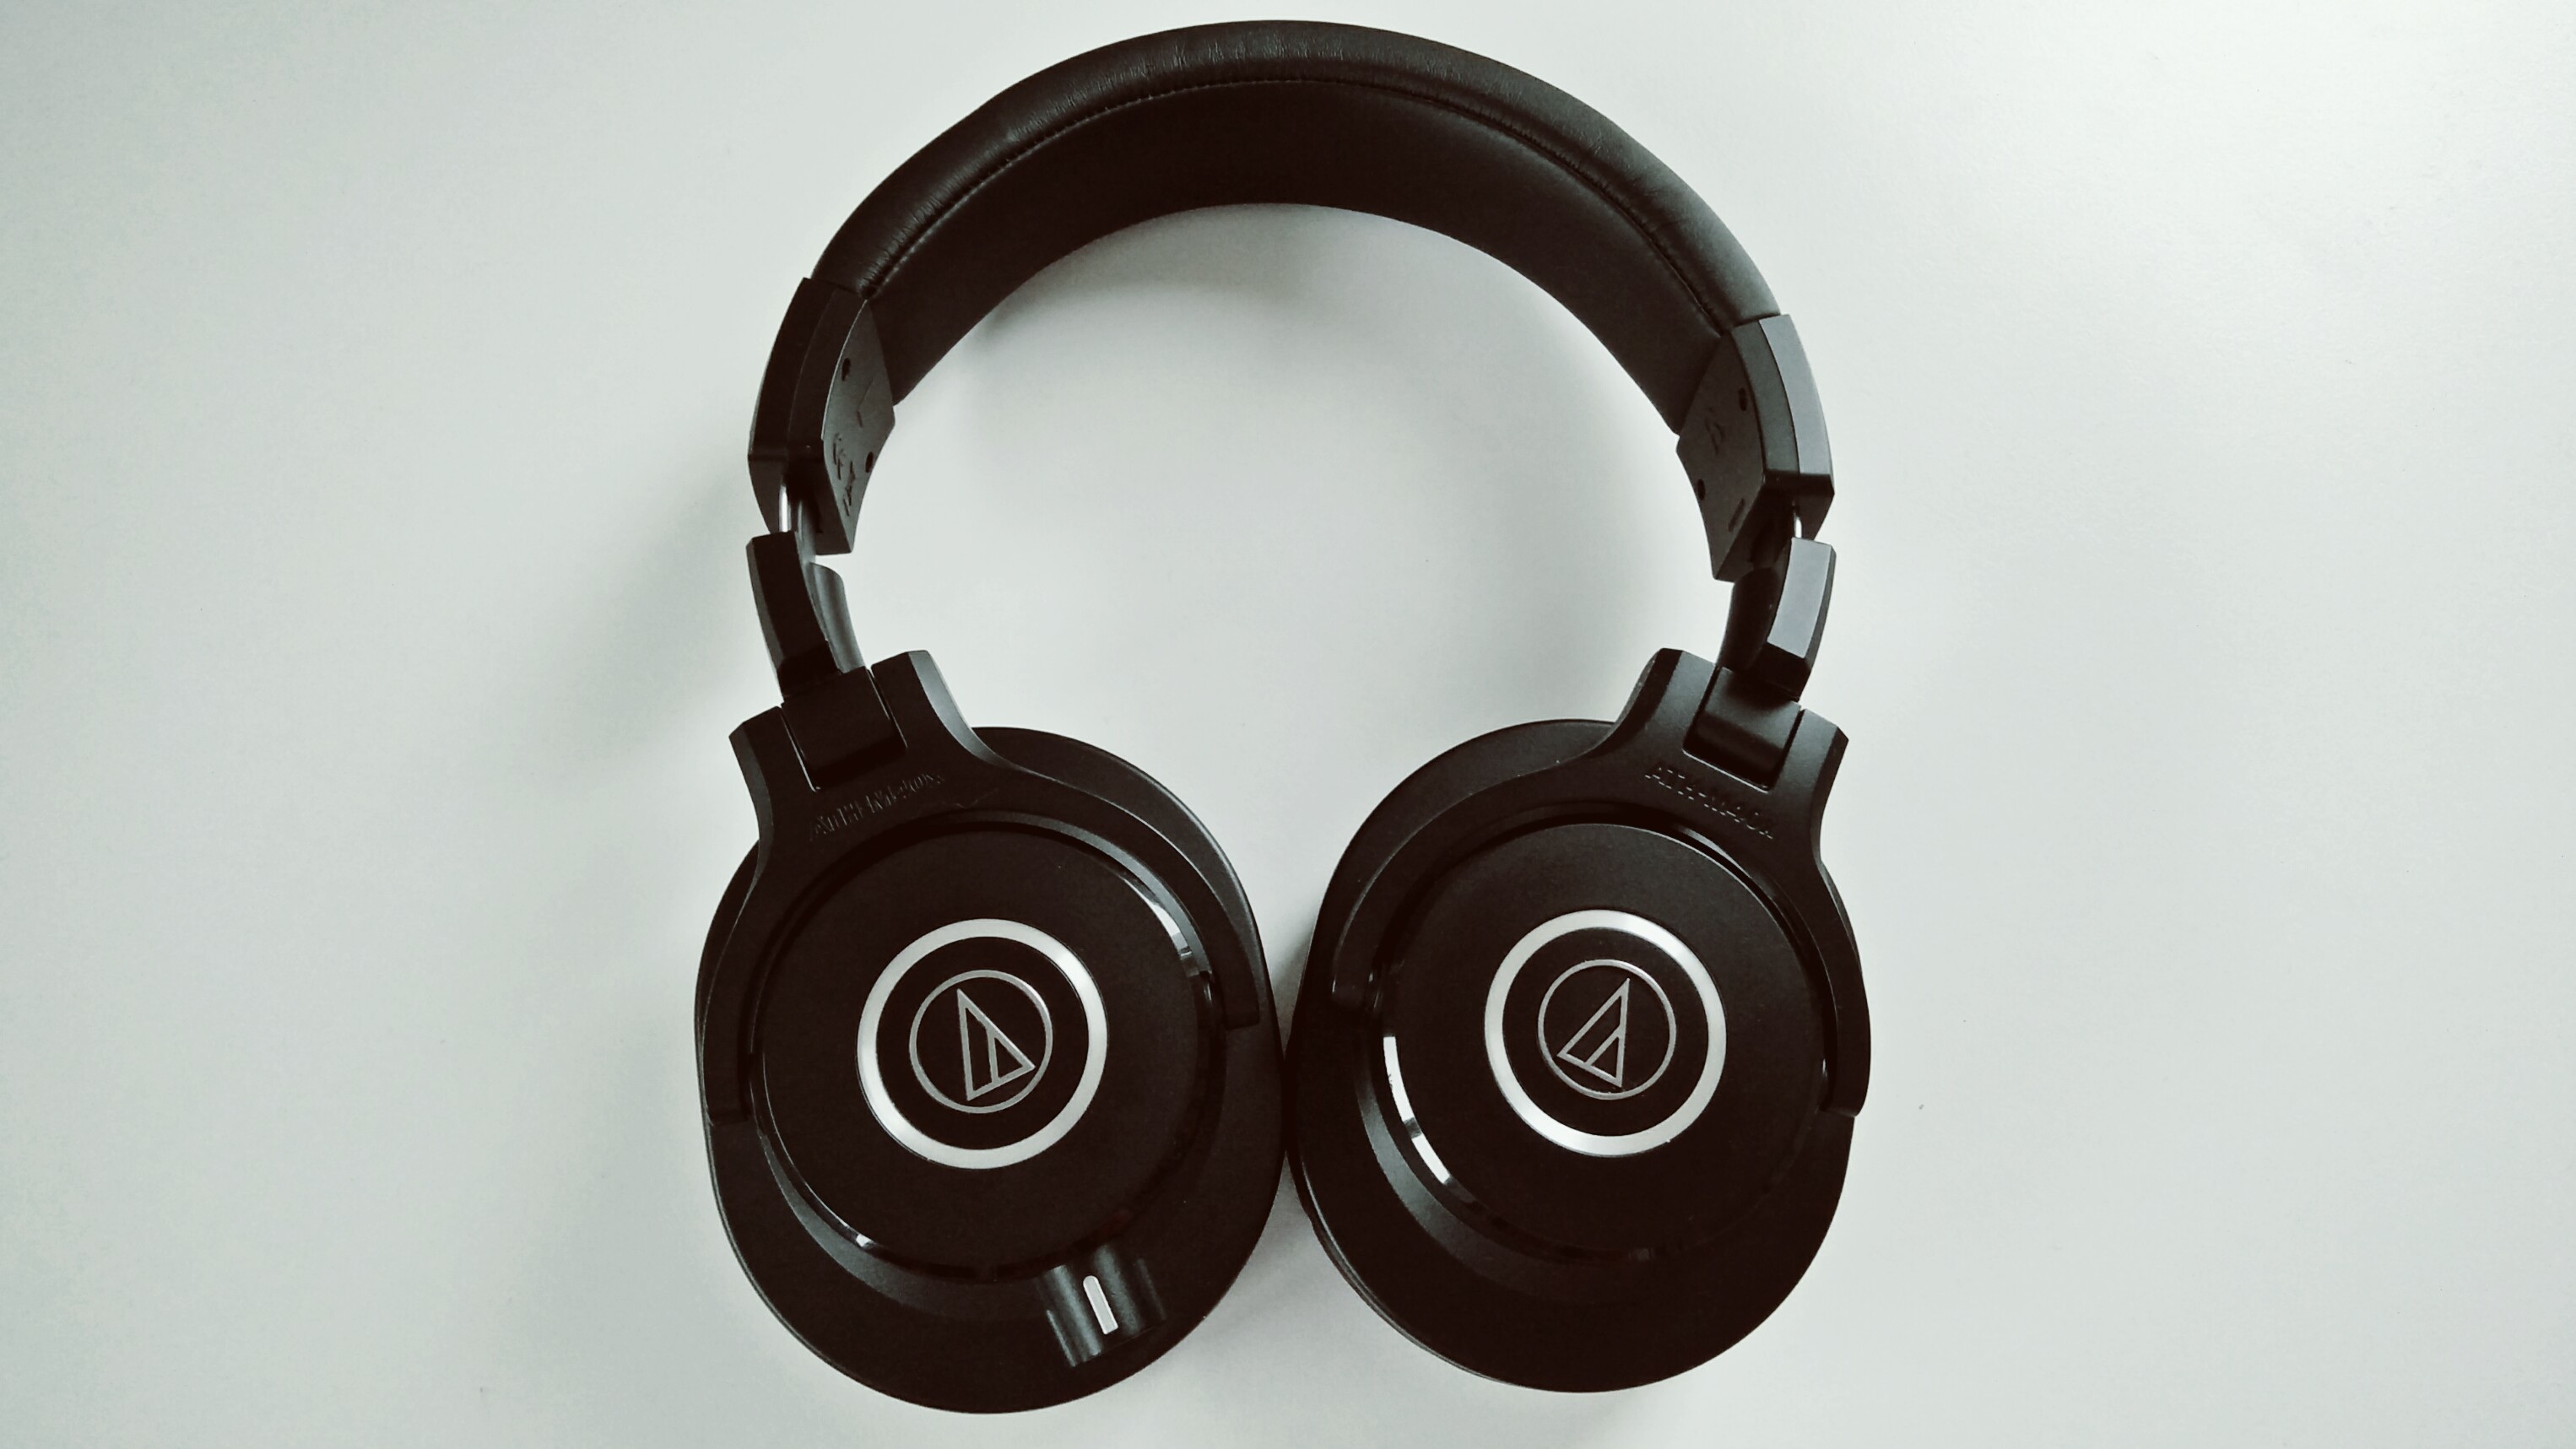
technology, gadget, ear, circle, human body, audio, headphones, organ, audio equipment, electronic device